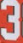
Number: 3